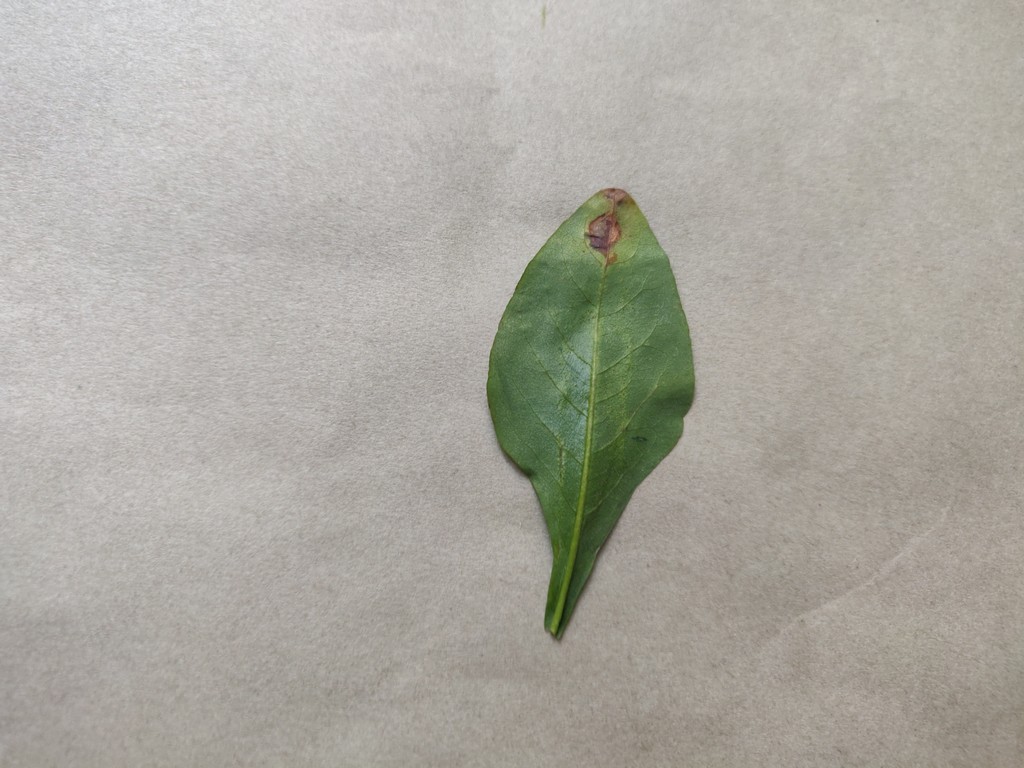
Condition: Unhealthy
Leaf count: single
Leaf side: back